Sri Rajangam

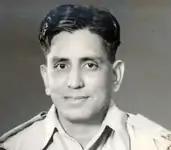
Sri Rajangam Iyer

Sri Rajangam was the deputy Chief mechanical engineer of South Indian Railways (SIR).